Herbert Ward (sculptor)

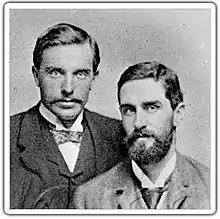
Herbert Ward (left) and Roger Casement,

Ward first met Roger Casement in the Congo in 1884. They became close friends, a friendship which lasted 30 years, and he asked Casement to be the godfather of his youngest son. Writing in 1910, Ward says: